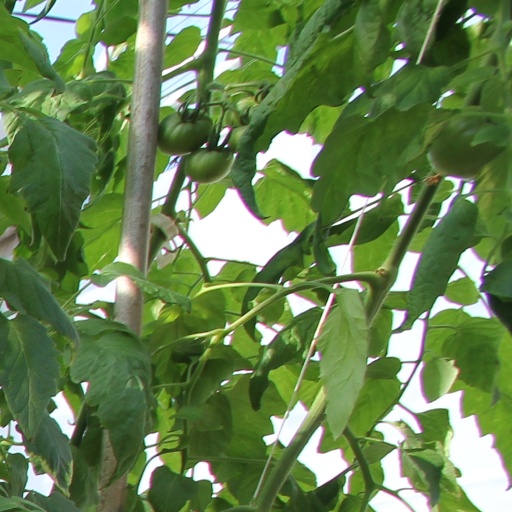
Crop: tomato